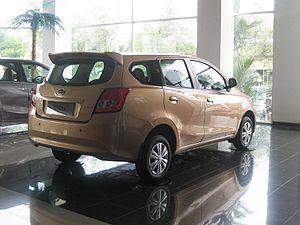
La Datsun Go est la première voiture lancée par le constructeur automobile japonais de Nissan sous la marque Datsun depuis sa renaissance en 2013. La marque a été utilisée pour les exportations Nissan avant son arrêt en 1986. Nommé d'après le "Dat-Go", la première voiture de Datsun lancée au début du 20e siècle, la Go est disponible sur les marchés en développement tels que l'Inde, l'Afrique du Sud et l'Indonésie. Elle est basée sur la même plate-forme Nissan V que la Micra/March.